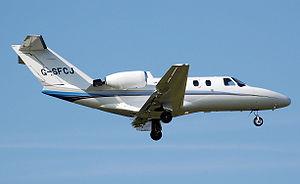
La société Cessna Aircraft, en abrégé la Cessna, est une entreprise américaine de construction aéronautique dont le siège est à Wichita. Elle produit aussi bien des monomoteurs légers que des jets d'affaires. Elle est le premier constructeur mondial d’avions en ce qui concerne le nombre d’aéronefs produits;
La série des Cessna CitationJet/CJ sont des biréacteurs d'affaires légers construit par Cessna à Wichita dans le Kansas. La gamme d'avions d'affaires Citation comprend 7 familles distinctes d'avions. Le modèle 525 CitationJet est à la base de l'une de ces familles qui comprend les modèles CJ, CJ1, CJ1+, M2, CJ2, CJ2+, CJ3, CJ3+ et CJ4. Le 2000ᵉ CitationJet a été livré en 2017.